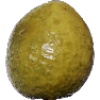
Label: Guava 1